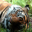
Label: tiger